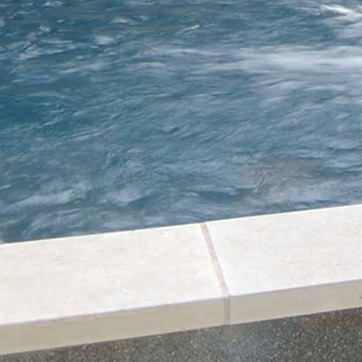
Material: water